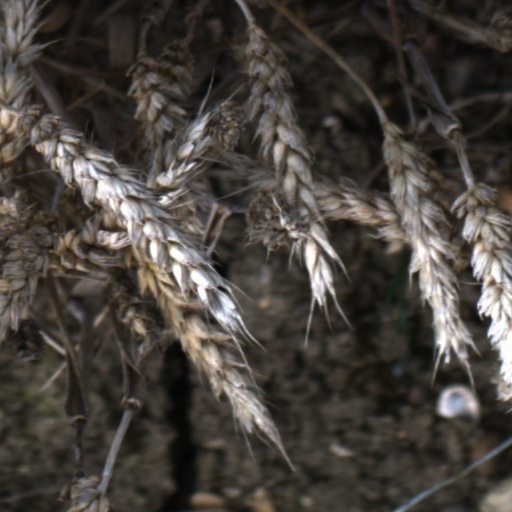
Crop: wheat